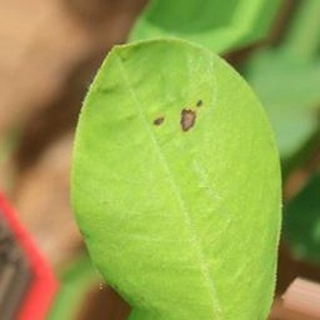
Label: groundnut_early_leaf_spot